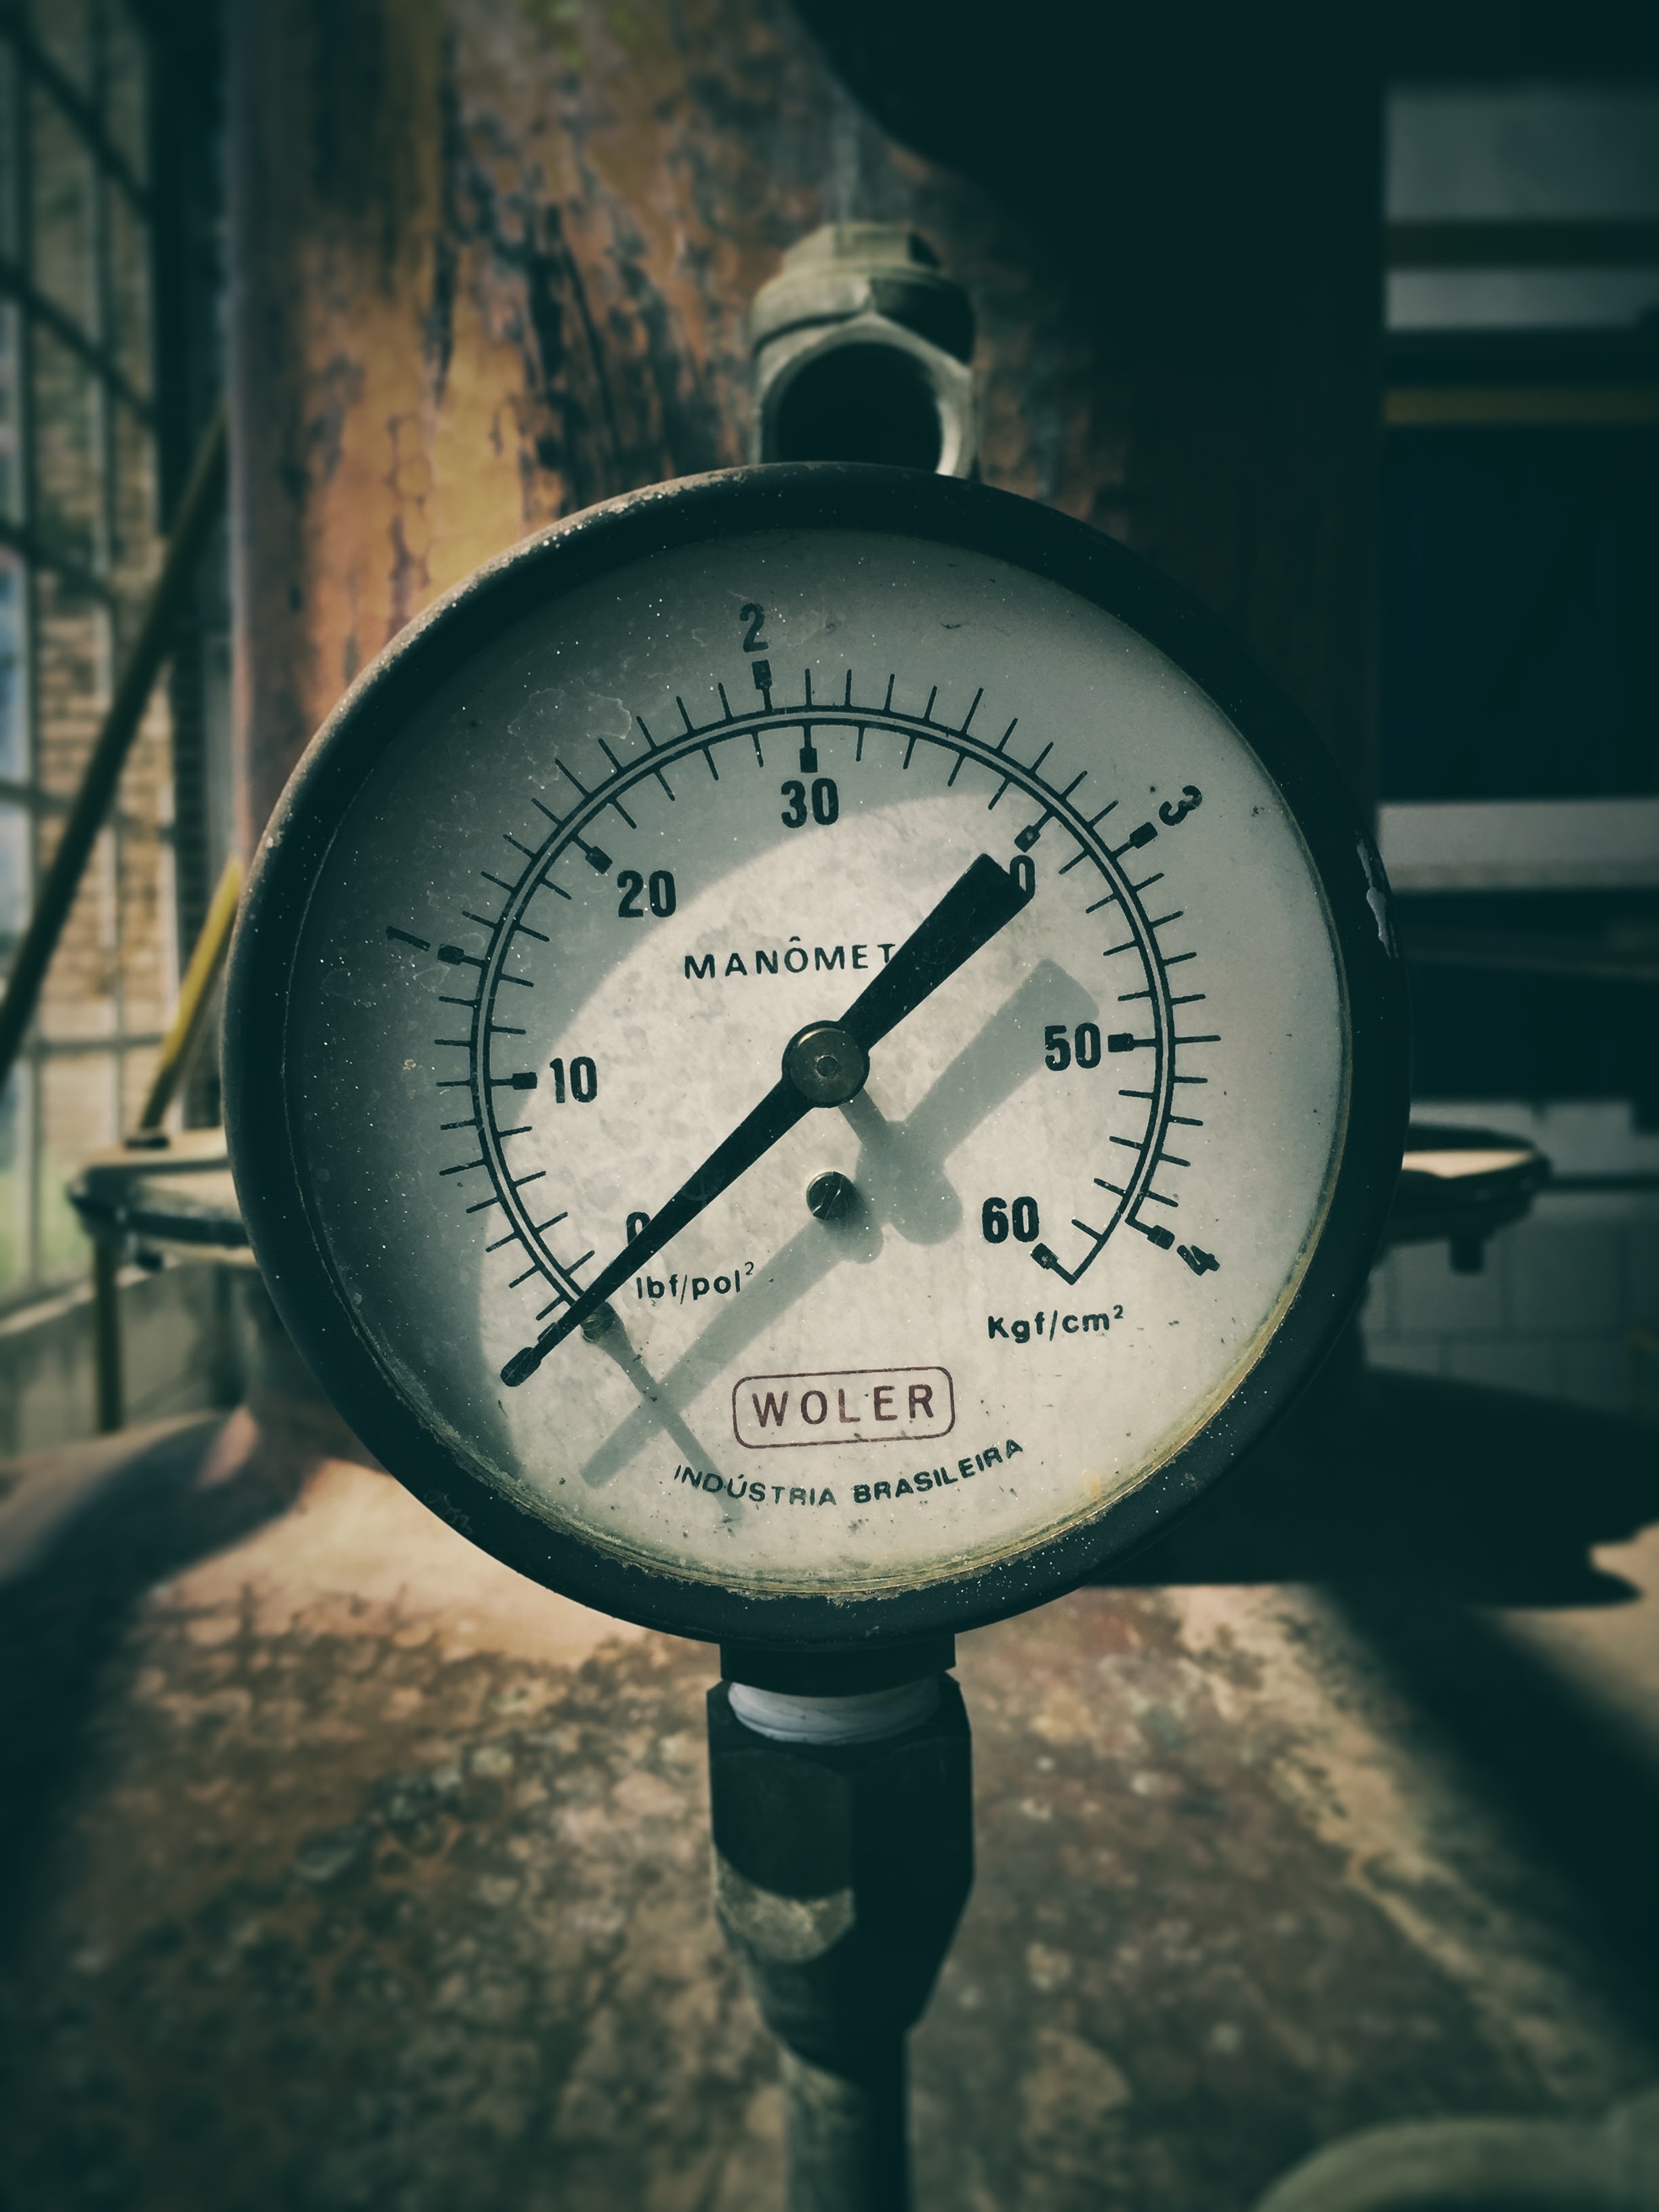
light, white, photography, green, color, darkness, blue, gauge, black, close up, shape